Tum Ho Wajah

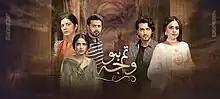
Official title card

Tum Ho Wajah is a Pakistani romantic-revenge drama television series premiered on Hum TV on 20 April 2020. It is written by Samina Ijaz, developed by Shahzad Javed, Head of Content, HUM TV, Directed by Saima Waseem and Produced by Momina Duraid under MD Productions, the series starring Savera Nadeem, Shahood Alvi, Sumbul Iqbal, Saboor Aly, Ali Abbas and Shehzad Sheikh is an intense story of love and revenge.